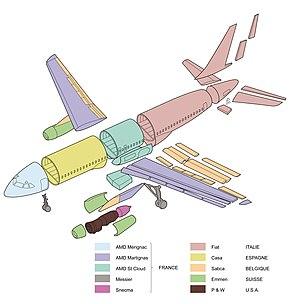
Le Dassault Mercure 100 est un avion de ligne fabriqué par le constructeur aéronautique Dassault. Entre 1973 et 1980, les études de marché font apparaître l'existence d'un marché potentiel de 1 500 appareils court-courrier de 130 à 150 passagers. Le programme Mercure est alors officiellement lancé en avril 1969. Toutefois, l'avion ne répond pas aux attentes de compagnies aériennes et seuls dix appareils seront vendus, tous à Air Inter.